Cameron Stokes

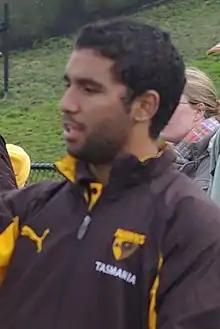
Stokes with Hawthorn in 2008

Cameron Stokes is a former Australian rules football player who played with the Hawthorn Football Club in the Australian Football League. Stokes was recruited to the Hawks via the 2008 AFL rookie draft, selected at pick 54. He made his AFL debut in the opening round of the 2008 AFL season, alongside fellow Northern Territorian Cyril Rioli. Stokes played all his junior football with the Darwin Football Club in the Northern Territory Football League (NTFL). Stokes is a former captain of the Northern Territory under age state team.